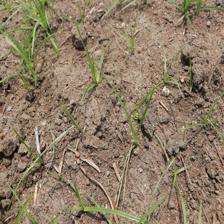
Label: Grass